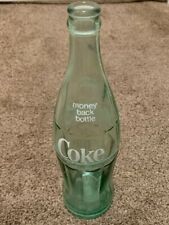
Label: glass